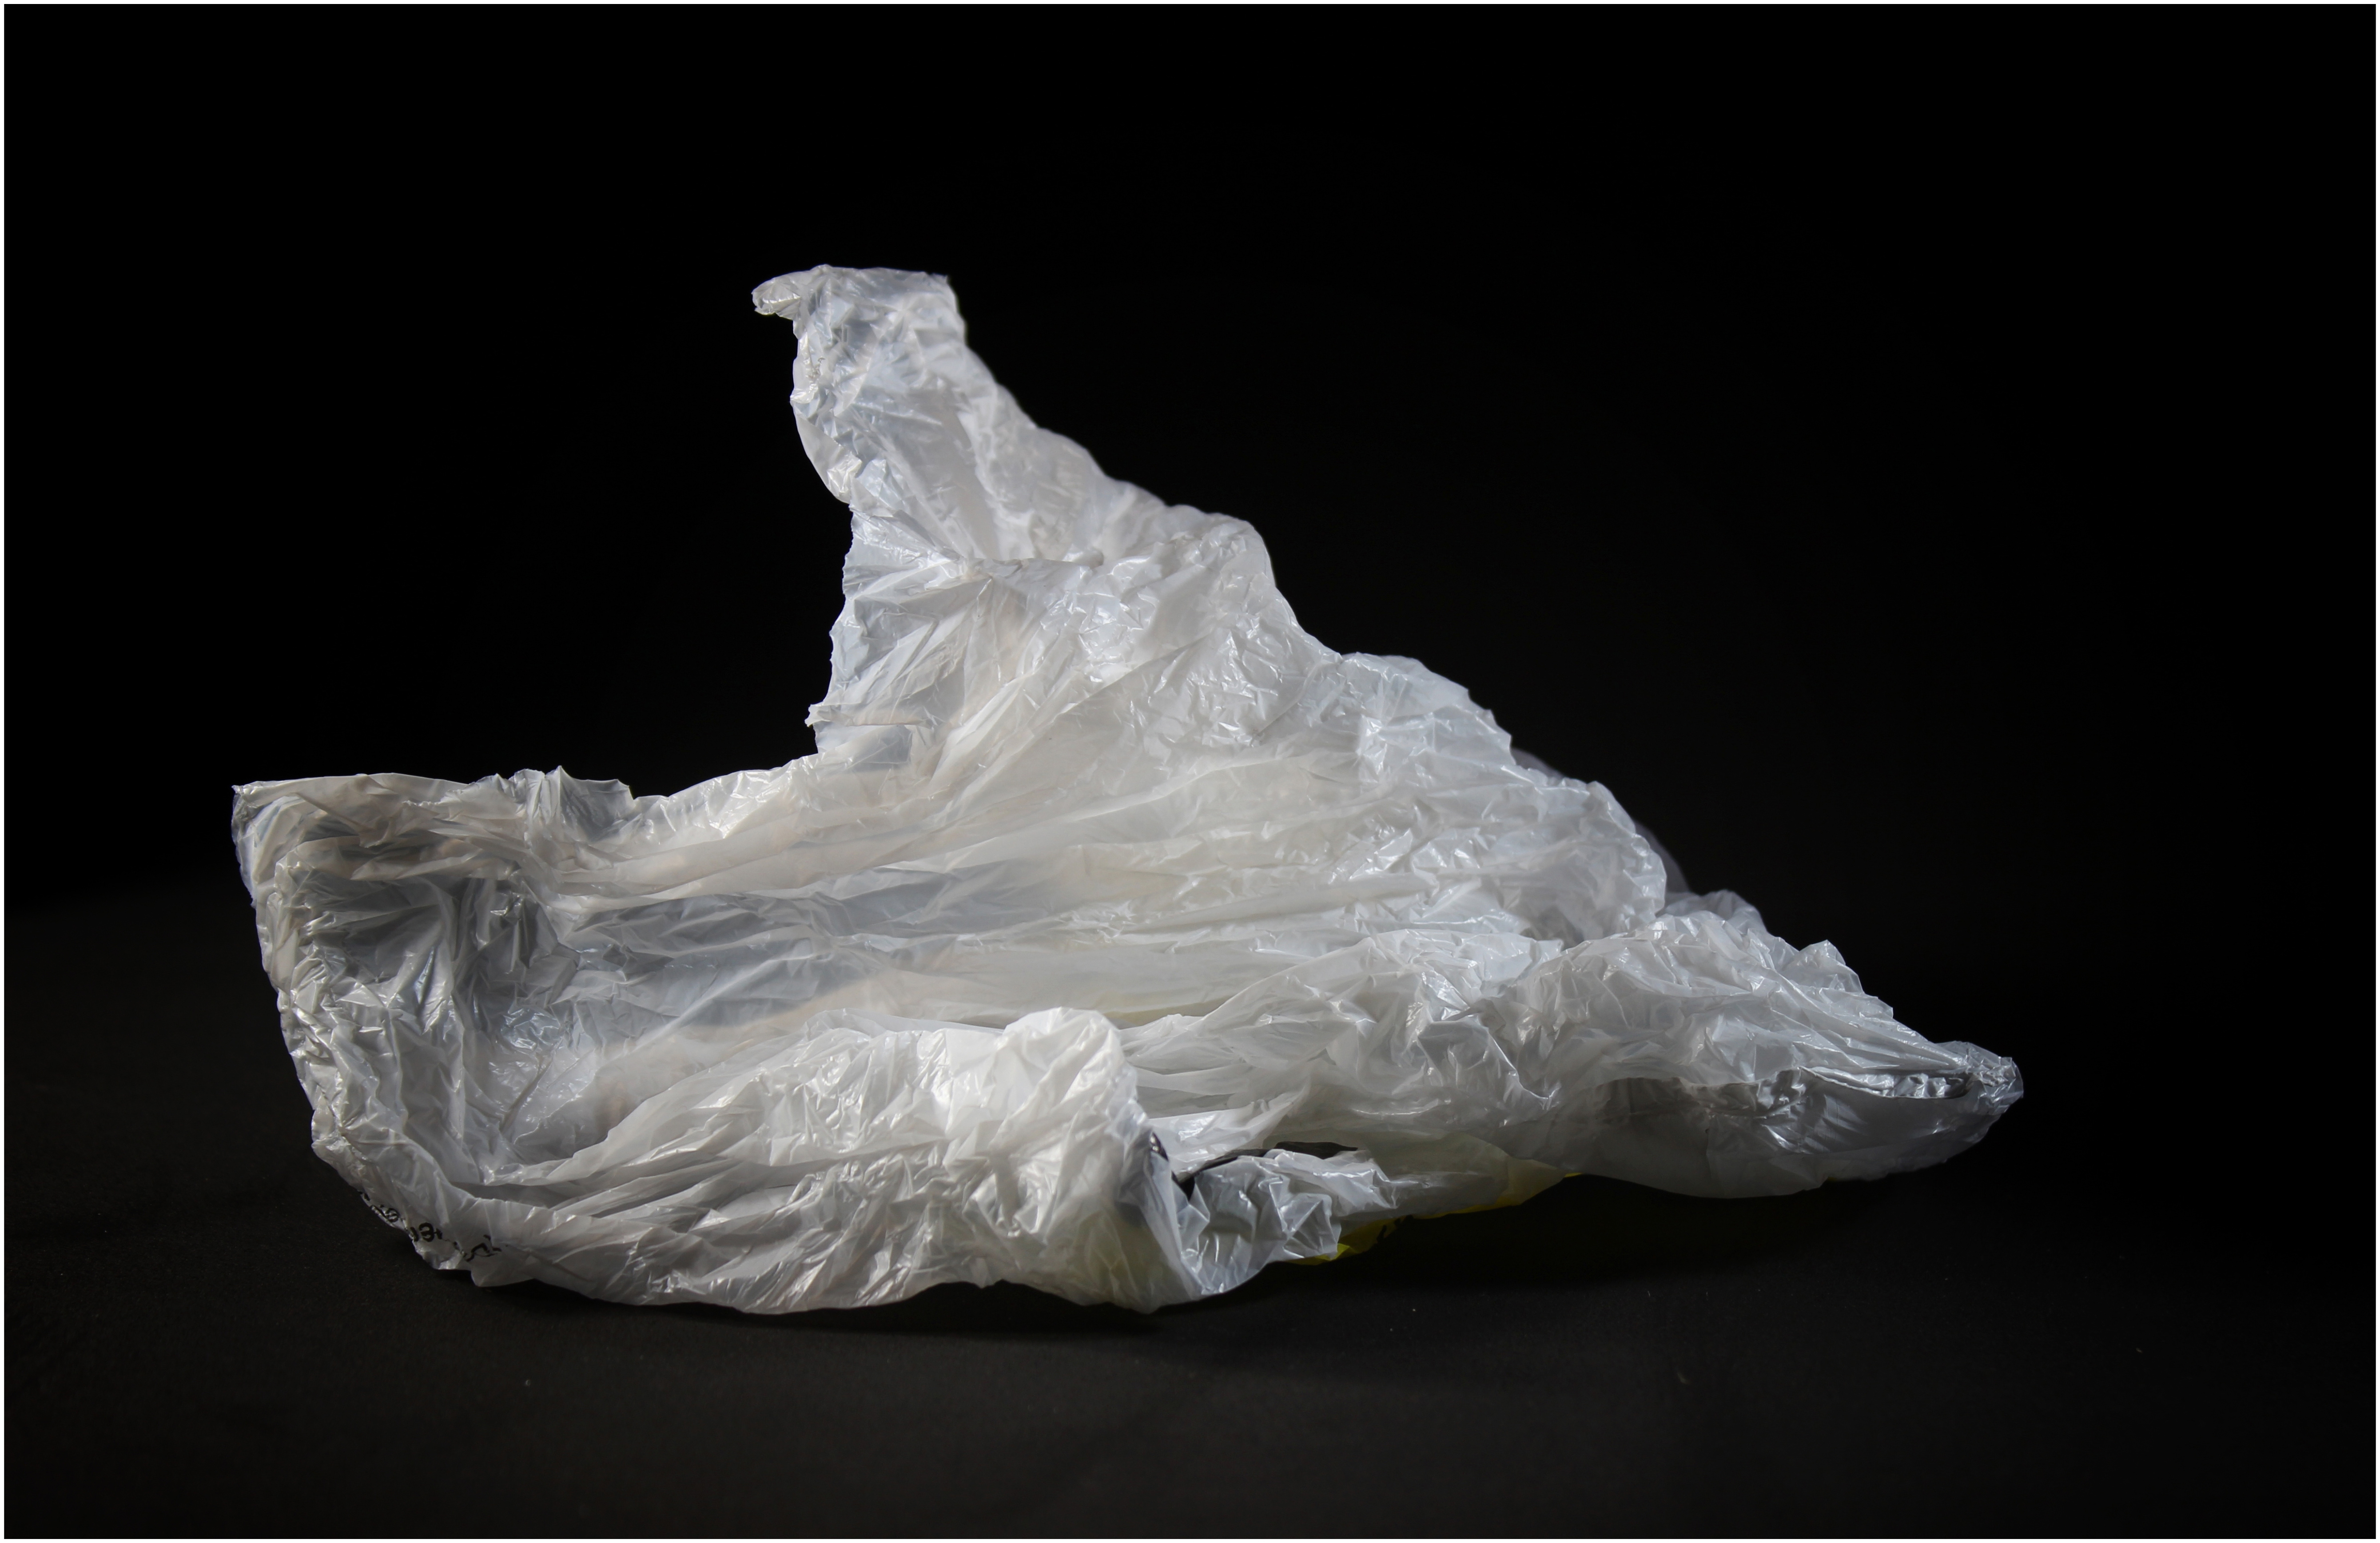
creative, light, sky, street, photography, time, building, old, urban, high, explorer, material, world, jewellery, reflect, bw, blackandwhite, sepia, art, single, beauty, surreal, beautiful, shot, day, nice, image, crystal, brazil, tones, interesting, illumination, effect, citizen, gemstone, mineral, duotone, minasgerais, cult, belohorizonte, relevance, brightness, wilmd, wilsonleonel, fashion accessory